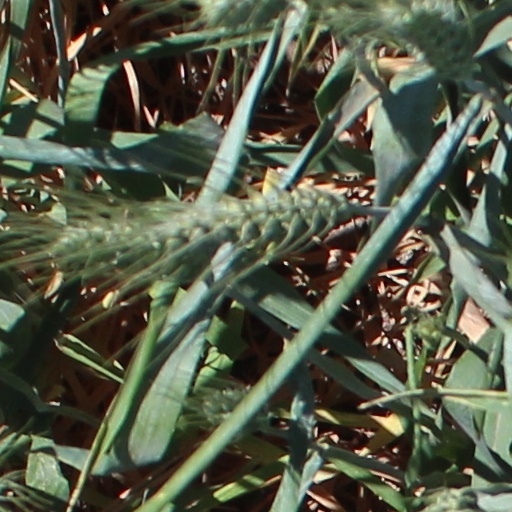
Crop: wheat